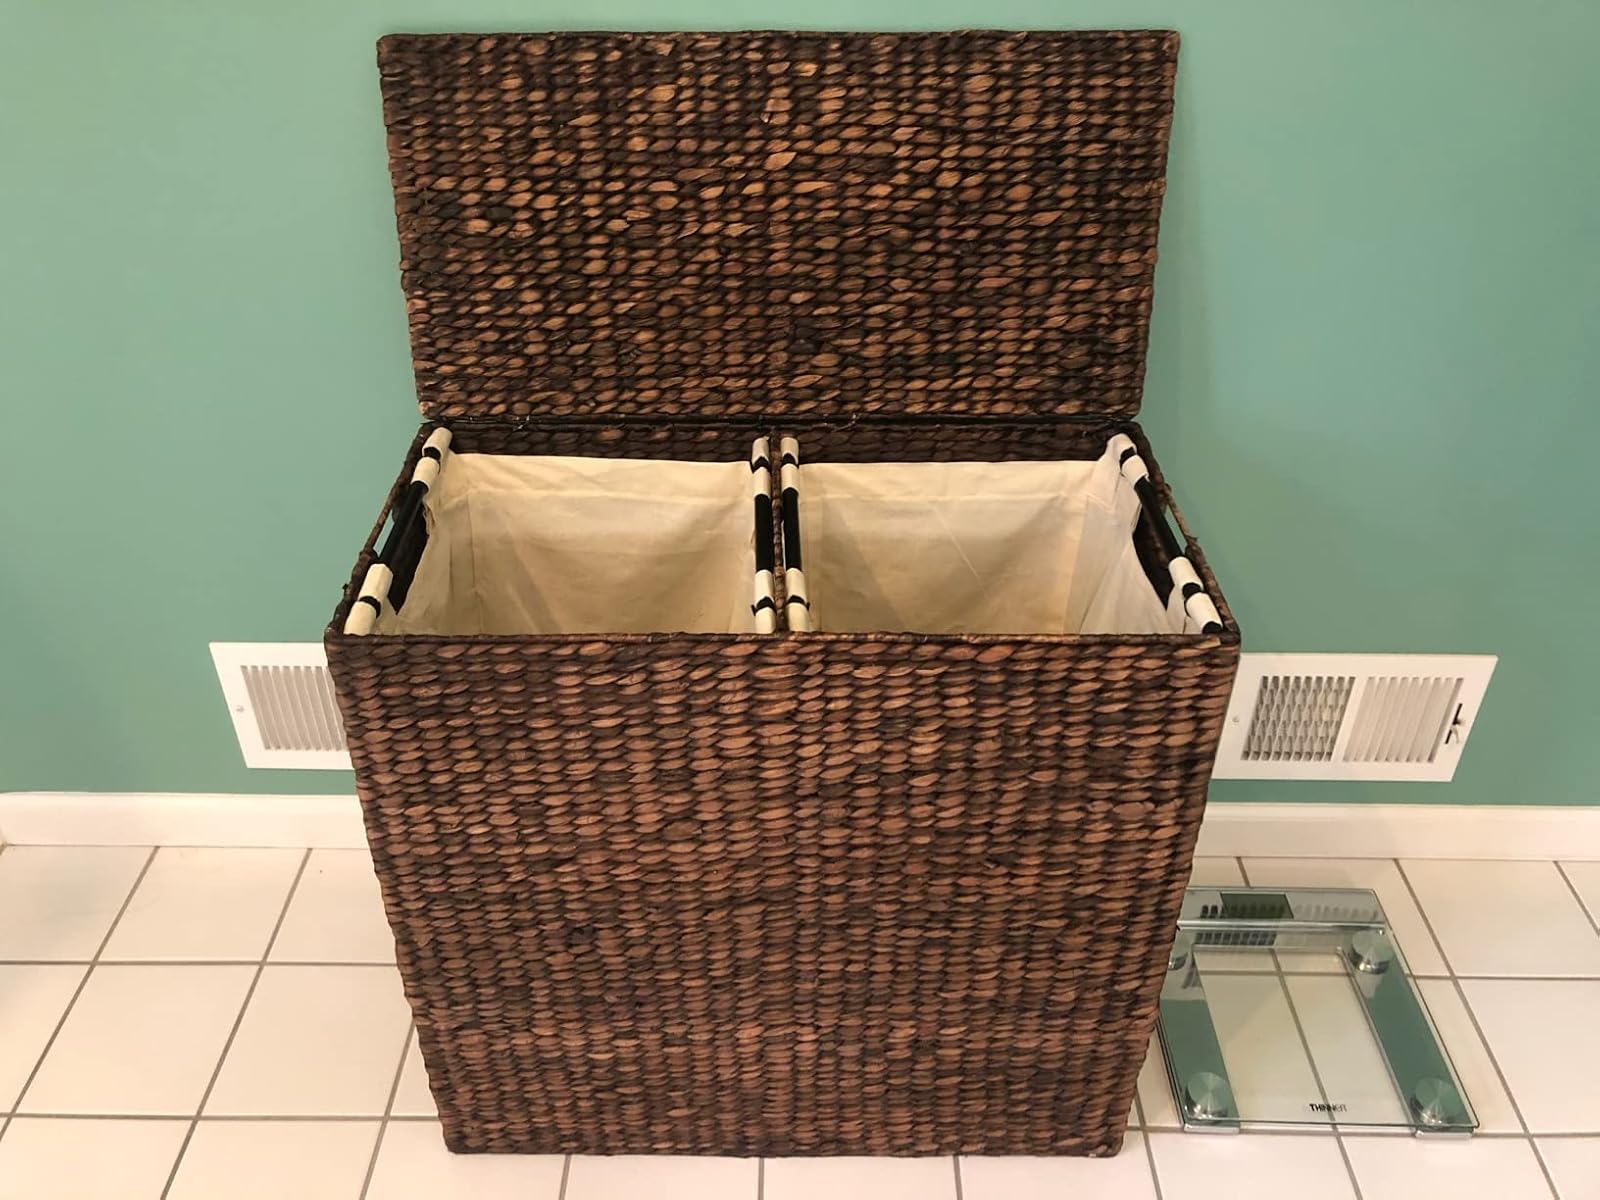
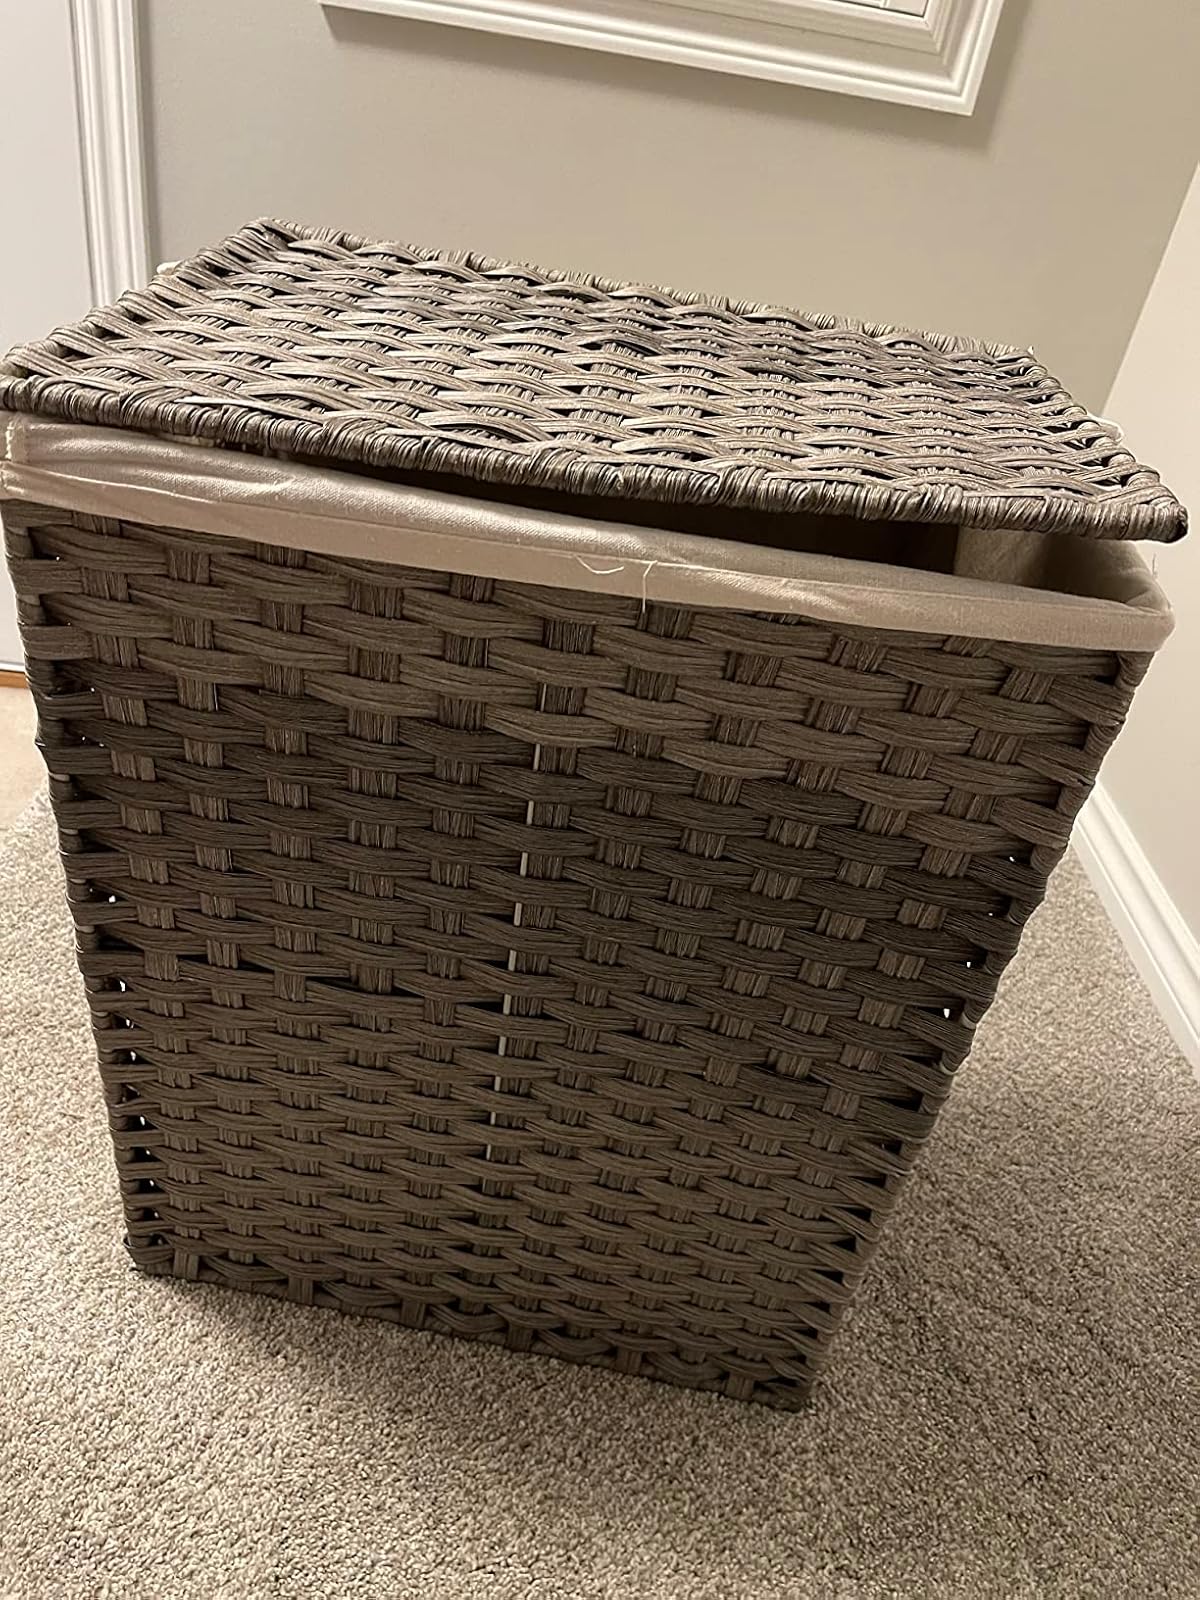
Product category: items_hamper
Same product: no